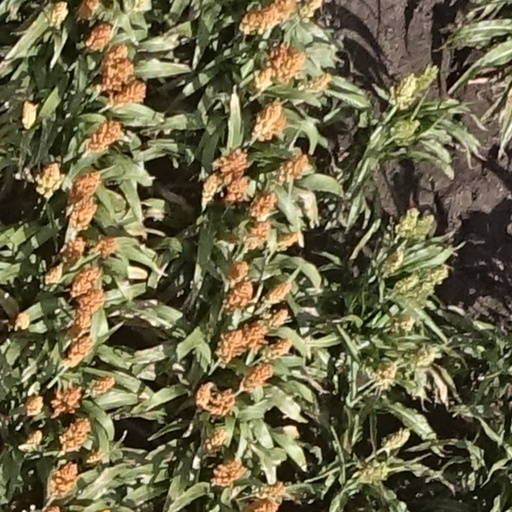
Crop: sorghum